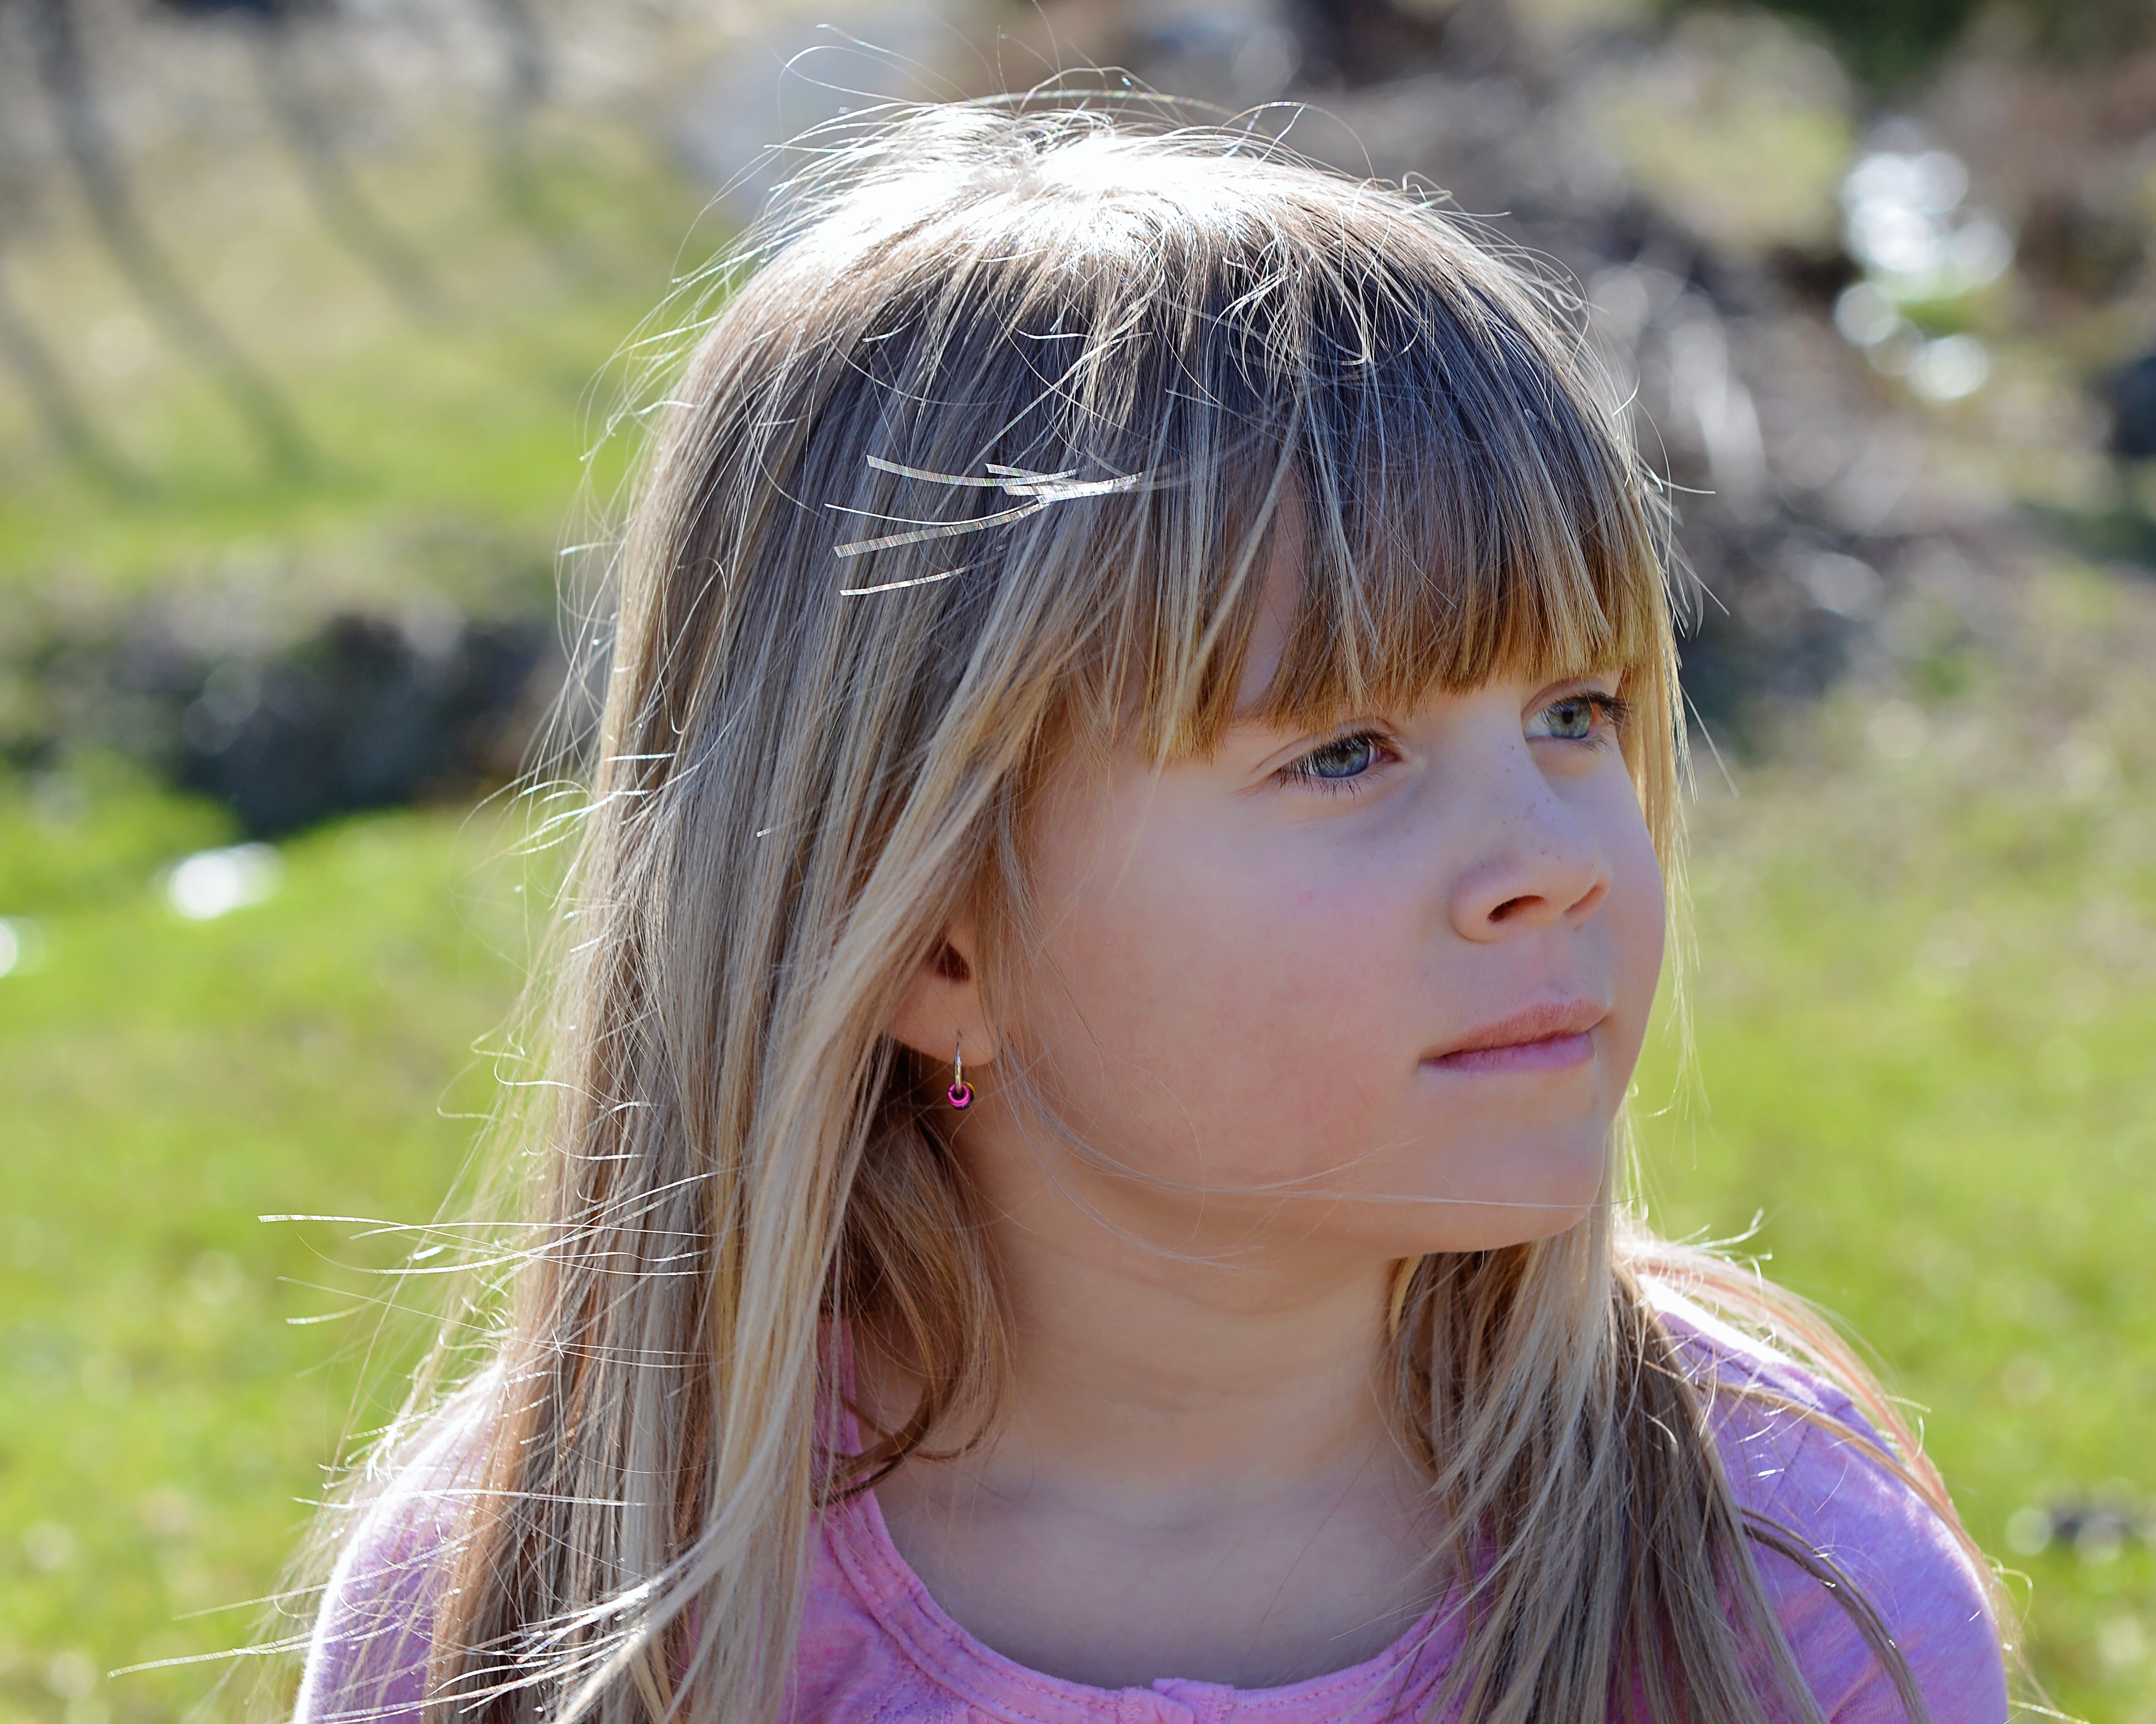
nature, grass, person, girl, woman, hair, photography, flower, view, portrait, model, spring, child, human, facial expression, hairstyle, smile, long hair, face, dress, toddler, eye, head, skin, beauty, blond, out, photo shoot, portrait photography